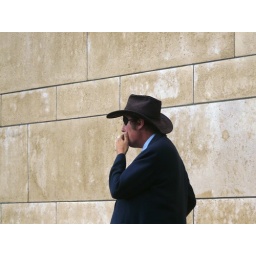
man in front of main street library